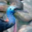
Label: bird